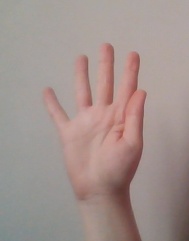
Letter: sheen